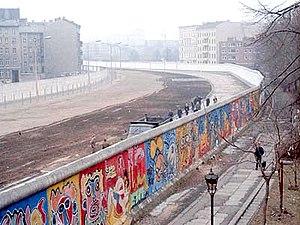
Cette photo a été prise en 1986 par Thierry Noir au Bethaniendamm à Berlin-Kreuzberg. Italiano: Questa foto è stata scattata nel 1986 da Thierry Noir a Bethaniendamm in Berlino-Kreuzberg. Magyar: A Berlini fal keleti oldalán egy NDK katonákból álló oszlop halad és összeszedi a Nyugat-Berliniek által a Falon átdobált szemetet. Polski: opis: To zdjęcie zostało zrobione w 1986 roku przez Thierry'ego Noir przy Bethaniendammie w Berlin-Kreuzbergu. For more translations [[#Assessment|see below]]
Cette liste est celle des cent-trente-six personnes recensées par le Centre d'histoire contemporaine de Potsdam et par le Mémorial du Mur de Berlin comme étant mortes en raison de l'existence du Mur de Berlin. Érigé en 1961 par les autorités de la République démocratique allemande et démantelé à partir de 1989, le « mur de protection antifasciste », appelé « mur de la honte » à l'Ouest, encerclait Berlin-Ouest pour empêcher les citoyens de la RDA de passer en RFA.
Le mur de Berlin, « mur de la honte » pour les Allemands de l'Ouest et officiellement appelé par le gouvernement est-allemand « mur de protection antifasciste », est érigé en plein Berlin dans la nuit du 12 au 13 août 1961 par la République démocratique allemande, qui tente ainsi de mettre fin à l'exode croissant de ses habitants vers la République fédérale d'Allemagne.
L'Allemagne, en forme longue la République fédérale d'Allemagne abrégée en RFA, est un État d'Europe centrale, entouré par la mer du Nord, le Danemark et la mer Baltique au nord, par la Pologne à l'est-nord-est, par la Tchéquie à l'est-sud-est, par l'Autriche au sud-sud-est, par la Suisse au sud-sud-ouest, par la France au sud-ouest, par la Belgique et le Luxembourg à l'ouest, enfin par les Pays-Bas à l'ouest-nord-ouest. Décentralisée et fédérale, l'Allemagne compte quatre métropoles de plus d'un million d'habitants : la capitale Berlin, ainsi que Hambourg, Munich et Cologne. Le siège du gouvernement est situé dans la ville de Berlin et dans la ville fédérale de Bonn. Francfort-sur-le-Main est considérée comme la capitale financière de l'Allemagne : dans cette ville se trouve le siège de la BCE.
L'histoire de la République démocratique allemande s'étale sur plus de quatre décennies, de la gestation de ce régime communiste en 1945 à sa disparition lors de la réunification allemande en 1990.
La République démocratique allemande ; en allemand : Deutsche Demokratische Republik ou DDR, parfois traduit par République démocratique d'Allemagne, également appelée Allemagne de l'Est, est un ancien État communiste européen qui a existé durant la seconde moitié du XXᵉ siècle. Le projet de république démocratique allemande est développé dans un texte, le Friedensmanifest, publié en décembre 1942.
La guerre froide est le nom donné à la période de fortes tensions géopolitiques durant la seconde moitié du XXᵉ siècle, entre d'une part les États-Unis et leurs alliés constitutifs du bloc de l'Ouest et d'autre part l'Union des républiques socialistes soviétiques et ses États satellites formant le bloc de l'Est. La guerre froide s'installe progressivement à partir de la fin de la Seconde Guerre mondiale dans les années 1945 à 1947 et dure jusqu'à la chute des régimes communistes en Europe en 1989, rapidement suivie de la dislocation de l'URSS en décembre 1991.
Les Ailes du désir est un film franco-allemand appartenant au genre merveilleux, produit et réalisé par Wim Wenders et sorti le 29 octobre 1987.
Du milieu du XIXᵉ siècle à 1989, la question allemande a été au cœur de la diplomatie et des conflits européens. La politique étrangère de l'Allemagne a ainsi joué un grand rôle dans la formation de l'Europe contemporaine.
La Résolution 325 est une résolution du Conseil de sécurité de l'ONU votée le 22 juin 1973 concernant la République démocratique allemande et de l'Allemagne de l'Ouest et qui recommande à l'Assemblée générale des Nations unies d'admettre ces pays comme nouveaux membres.
Never Mind The Bollocks, Here's the Sex Pistols est l'unique album studio du groupe britannique de punk rock Sex Pistols sorti le 28 octobre 1977 au Royaume-Uni sur le label Virgin Records. Enregistré d'octobre 1976 à août 1977 sur plusieurs sessions aux Studios Wessex, à Londres, avec le producteur Chris Thomas et l'ingénieur du son Bill Price, il est majoritairement composé par Steve Jones et Glen Matlock, tandis que Johnny Rotten écrit et chante les paroles dénonçant l'establishment, la monarchie britannique et l'industrie musicale.